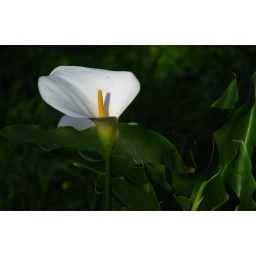
I just liked the white against the dark green in this one. Well that and the frilly leaves.